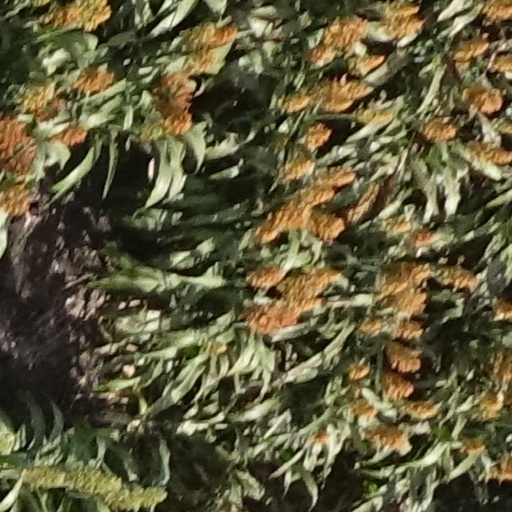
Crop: sorghum